Île de Peilz

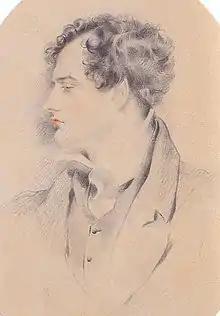
Lord Byron in 1816

The British poet Lord Byron described the island in 1816 (the Year Without a Summer) in his narrative poem "The Prisoner of Chillon:"